DMC (company)

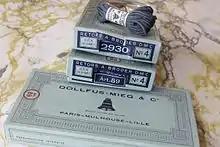
Boxes of DMC cotton

Led by Jacques Boubal and his right-hand man Dominique Poile, the restructuring continued, By 2008, the company had only around 800 people. In addition to the stores, the group only kept the manufacture of velvet (SAIC Velcorex) and embroidery thread (DMC). but accumulated liabilities approached €100million (equivalent to € million in ) by May 2008, culminating in its cessation of payments.